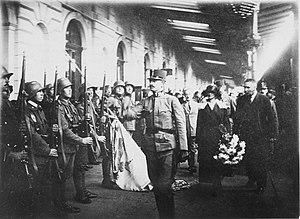
La loi XLVII-1921, dite Loi de détrônement, est votée par le parlement de Budapest le 7 novembre 1921. Elle rétablit le caractère électif du trône de Hongrie. Adoptée par une assemblée à majorité monarchiste, cette loi rompt avec plusieurs siècles d'histoire hongroise : elle annule les dispositions de la Pragmatique Sanction de 1713 et rompt de façon définitive les liens unissant les Habsbourg, famille régnante en Hongrie depuis le XVIᵉ siècle, et la monarchie hongroise, restaurée en 1920, mais sans titulaire depuis le 13 novembre 1918, date de la renonciation écrite du roi Charles IV à la participation aux affaires de l'État.